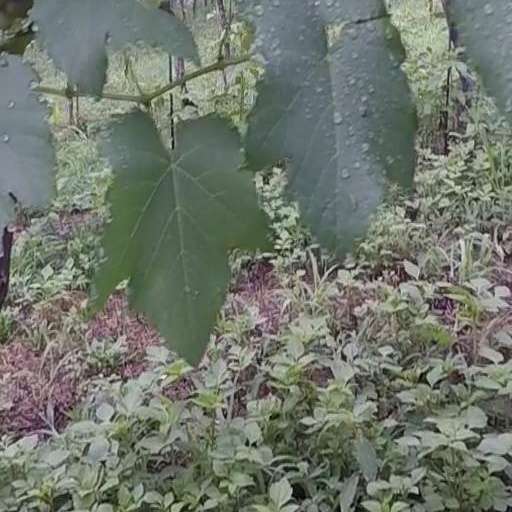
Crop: grape